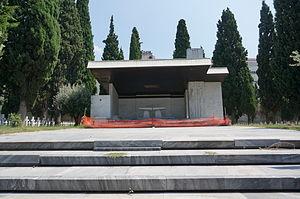
Dans le parc Memorial de Zeitenlik à Thessaloniki.